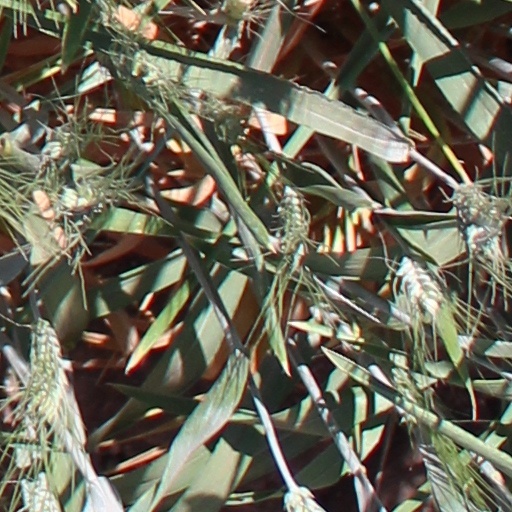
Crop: wheat